Drakino, Republic of Mordovia

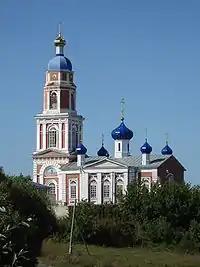
Pokrov Church in Drakino

Drakino ("Traka") is a rural locality ("selo") in Torbeyevsky District of the Republic of Mordovia, Russia, located on the Arziponer River (Partsa's tributary) some west of the Mordovia's capital Saransk, and south of Torbeyevo. Postal code: 431048. Telephone code: +7 834-56.